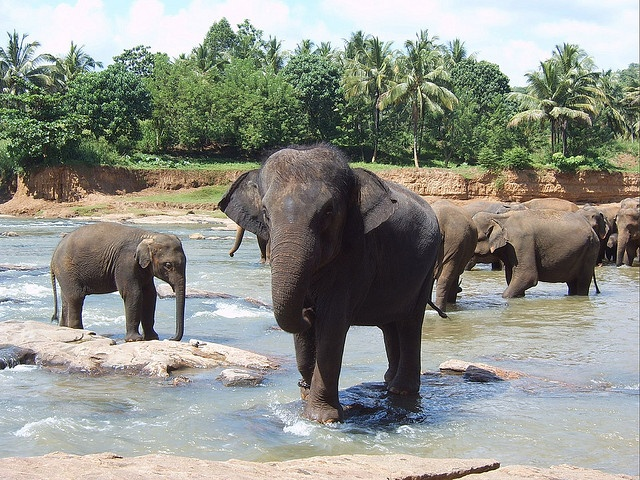
Several large elephants standing and drinking in a river.
A herd of elephants gathered in a watering hole surrounded by trees.
A large group of elephants are in the water.
A herd of elephants walking through a river.
A family of elephants standing on a river filled with rocks.